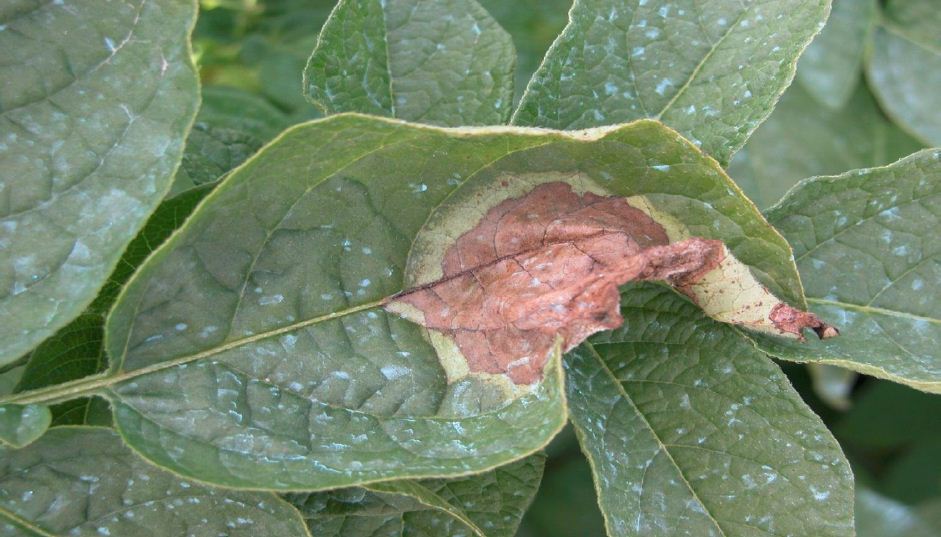
Plant: Potato
Disease: potato late blight